List of open-source mobile phones

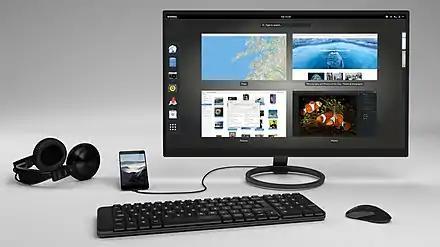
Mobile/desktop convergence: the Librem 5 open-source mobile, when connected to a keyboard, screen, and mouse, runs as a desktop computer.

This is a list of mobile phones with open-source operating systems.